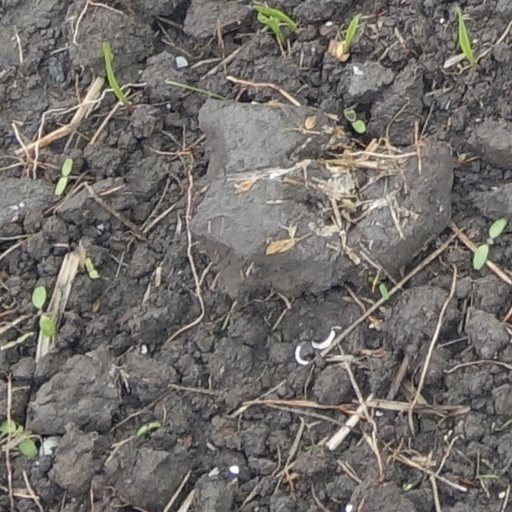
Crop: wheat